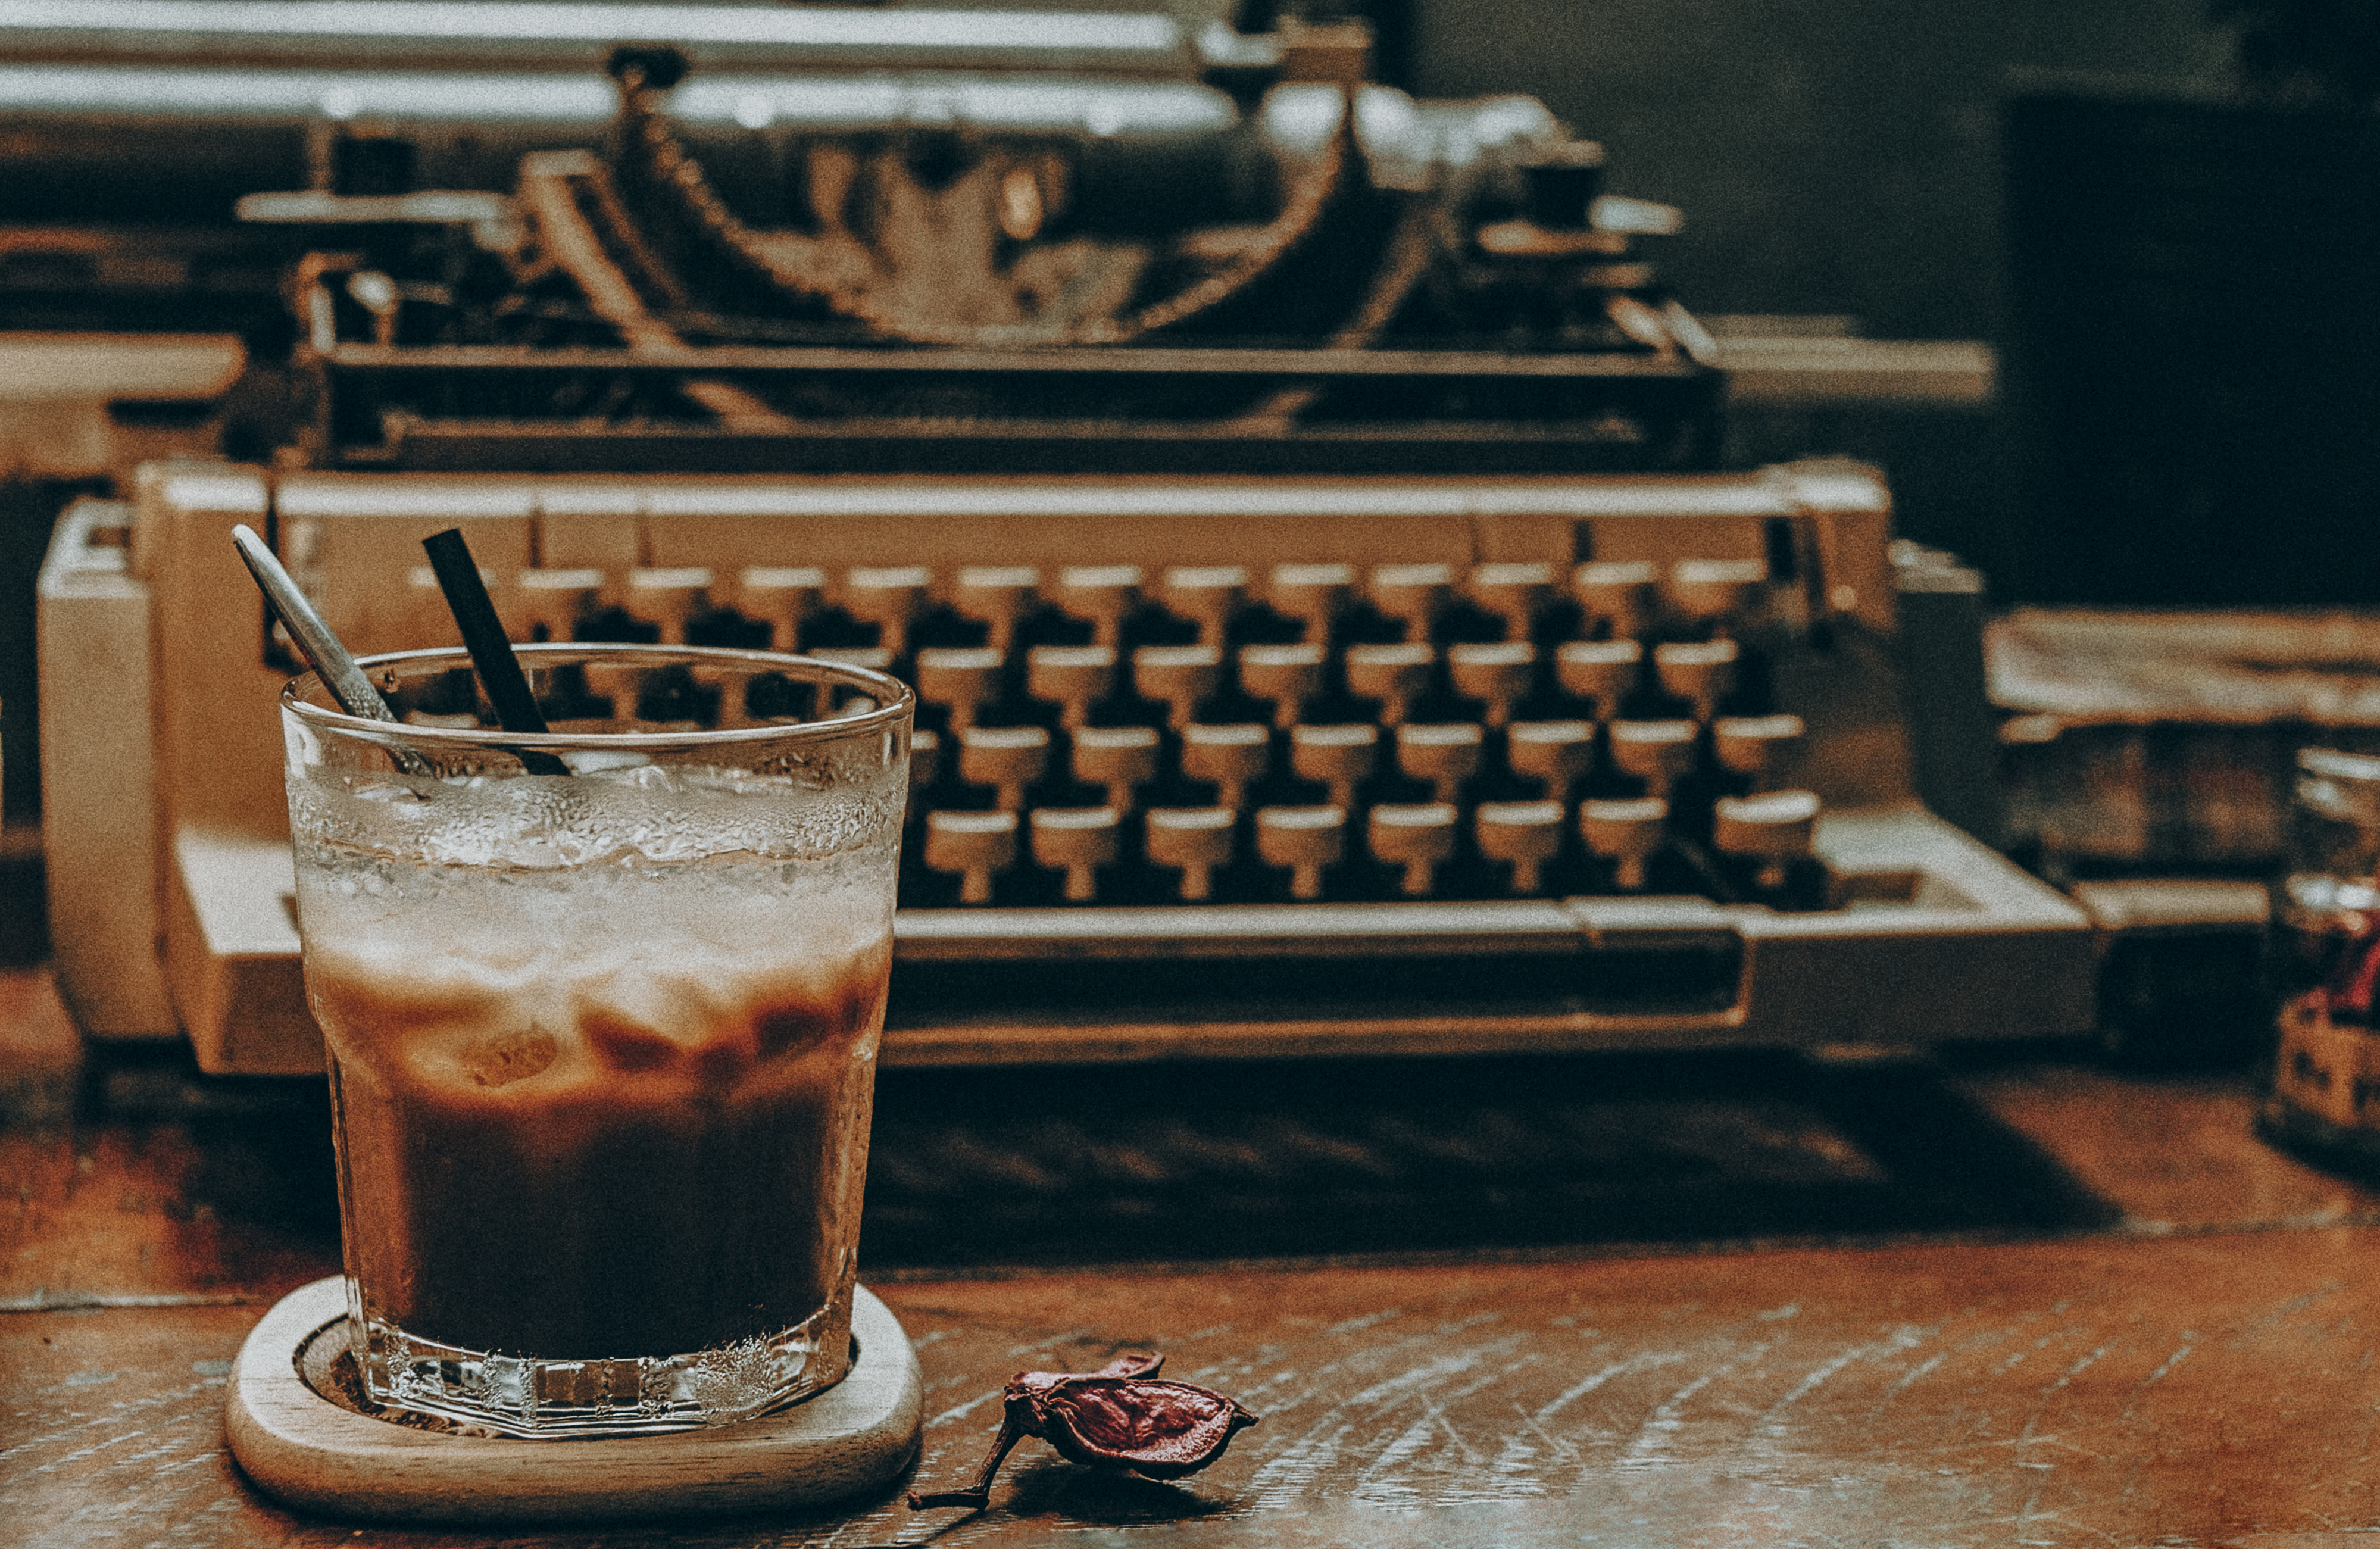
quotes, wallpaper, landscape, art, photography, vintage, pastel, lovely, cute, typography, happy, live, light, drink